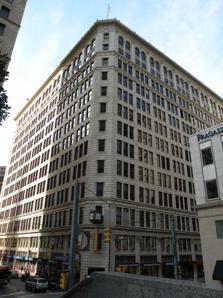
Building: Heinz 57 Center
Country: United States of America
Year built: 1914
Office in Pittsburgh, Pennsylvania Heinz 57 Center The Heinz 57 Center, located at the corner of Sixth and Smithfield Avenues in Pittsburgh, Pennsylvania General information Status Completed Type Office Location 339 6th Avenue, Pittsburgh, Pennsylvania Coordinates 40°26′31″N 79°59′53″W / 40.44183°N 79.99798°W / 40.44183; -79.99798 Construction started 1913 Completed 1914 Opening 1914 Owner McKnight Realty Partners Management McKnight Realty Partners Height Roof 190 ft (58 m) Top floor 177 ft (54 m) Technical details Floor count 13 Floor area 790,000 sq ft (73,393 m 2 ) Lifts/elevators 8 Design and construction Architect(s) Starrett & Van Vleck Pittsburgh Landmark – PHLF Designated 1982 References The Heinz 57 Center is an office building in Pittsburgh , Pennsylvania at the corner of Sixth and Smithfield Avenues. The building has approximately 790,000 square feet (73,000 m 2 ), standing 13 stories (190 feet (58 m)) tall. It was built in 1914 for the Kaufmann & Baer Co. department store. From 1925 to 1986 the building housed a Gimbels department store. Sitting largely vacant for 15 years, the building was remodeled into office space, serving as H.J. Heinz Co. North American Headquarters from 2002 to 2013. The building was designated as historical landmark by the Pittsburgh History & Landmarks Foundation in 1982. History Kaufmanns Department Store was run by the four Kaufmann brothers: Jacob, Isaac, Morris and Henry. In 1913, Morris Kaufmann and his son Edgar bought their other family members' interests and incorporated Kaufmann's. Isaac, Ludwig and Nathan Kaufmann partnered with Morris and Julius Baer to start a new department store, Kaufmann & Baer Co. . They built the 13 story, 700,000 square foot building at the corner of Sixth and Smithfield in downtown Pittsburgh. The store opened on March 18, 1914, advertising that there was "no connection with any other store". On December 2, 1925 Gimbel Brothers purchased Kaufmann & Baer Co., with the store name updated to Gimbels on January 3, 1928. Included in the purchase was WCAE , the in store radio station, one of the five original Pittsburgh stations, first broadcasting on May 4, 1922. WCAE was Gimbels third radio station, after WIP in Philadelphia and WGBS in New York City . Saks Fifth Avenue opened its seventh branch location in September 1949 within the Gimbels Pittsburgh Store. Saks occupied 20,000 square feet (1,900 m 2 ) on the sixth floor for 30 years until moving one block down Smithfield street to its own four-story building formerly occupied by W.T. Grant on August 22, 1977. Gimbels closed on September 13, 1986, after doing business on Smithfield Street for 61 years. Richard Penzer purchased the building in 1992 for $2.75 million, although it had an assessed value of $14 million at the time. Penzer was able to lease the first two  levels of the old store to retailers Burlington Coat Factory , Barnes & Noble Booksellers and Eckerd Drug , but the top 9 floors, 450,000 sq ft (41,806 m 2 ) remained vacant. Penzer had purchased 12 Pittsburgh buildings in the early 1990s, and during that time gained two orthodox rabbinical business partners, Israel Chait and Walter Friedman. By 1997, Penzer was in negotiations to sell the building to the Glimcher Realty Trust for $17 million. The sale of the building to Glimcher fell apart when Penzer alleged Mr. Chait, his former religious adviser, brainwashed him into sharing his property ownership with Mr. Chait and RZMF, draining millions from his real estate fortune. McKnight Realty Partners purchased the building for $15 million in 1999. At this time the building had been largely vacant for nearly 15 years. The entire building underwent a $25 million remodel, converting into class-A office space. The revisions included adding an 8-story atrium to bring light to dark interior floors, each over an acre in size. In 2001 H.J. Heinz Co. leased floors 7 though 14, totaling 310,000 sq ft (28,800 m 2 ) of the newly remodeled building, in order to relocate their North American headquarters. As part of the lease agreement, the building was renamed the Heinz 57 Center. In 2013, H.J. Heinz Co. announced it would lay off 600 employees across its operations in the U.S. and Canada, including 350 in Pittsburgh, departing its office space in the Heinz 57 Center. Heinz had several office locations in Pittsburgh at the time, choosing to consolidate their remaining office workers into a single building at PPG Place . In 2014, UPMC agreed to sublease the majority of the space vacated by Heinz. UPMC moved 550 employees from One Chatham Center into the Heinz 57 Center. UPMC's departure from One Chatham Center left the space nearly vacant, driving the property into foreclosure. References Wikimedia Commons has media related to Heinz 57 Center .